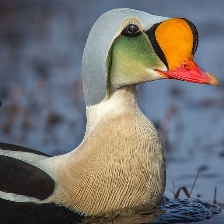
Species: KING EIDER
Scientific name: SOMATERIA SPECTABILIS
ImageNet parent category: drake